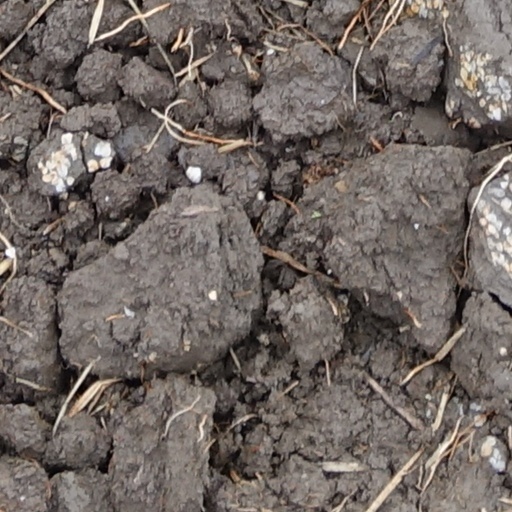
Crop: wheat